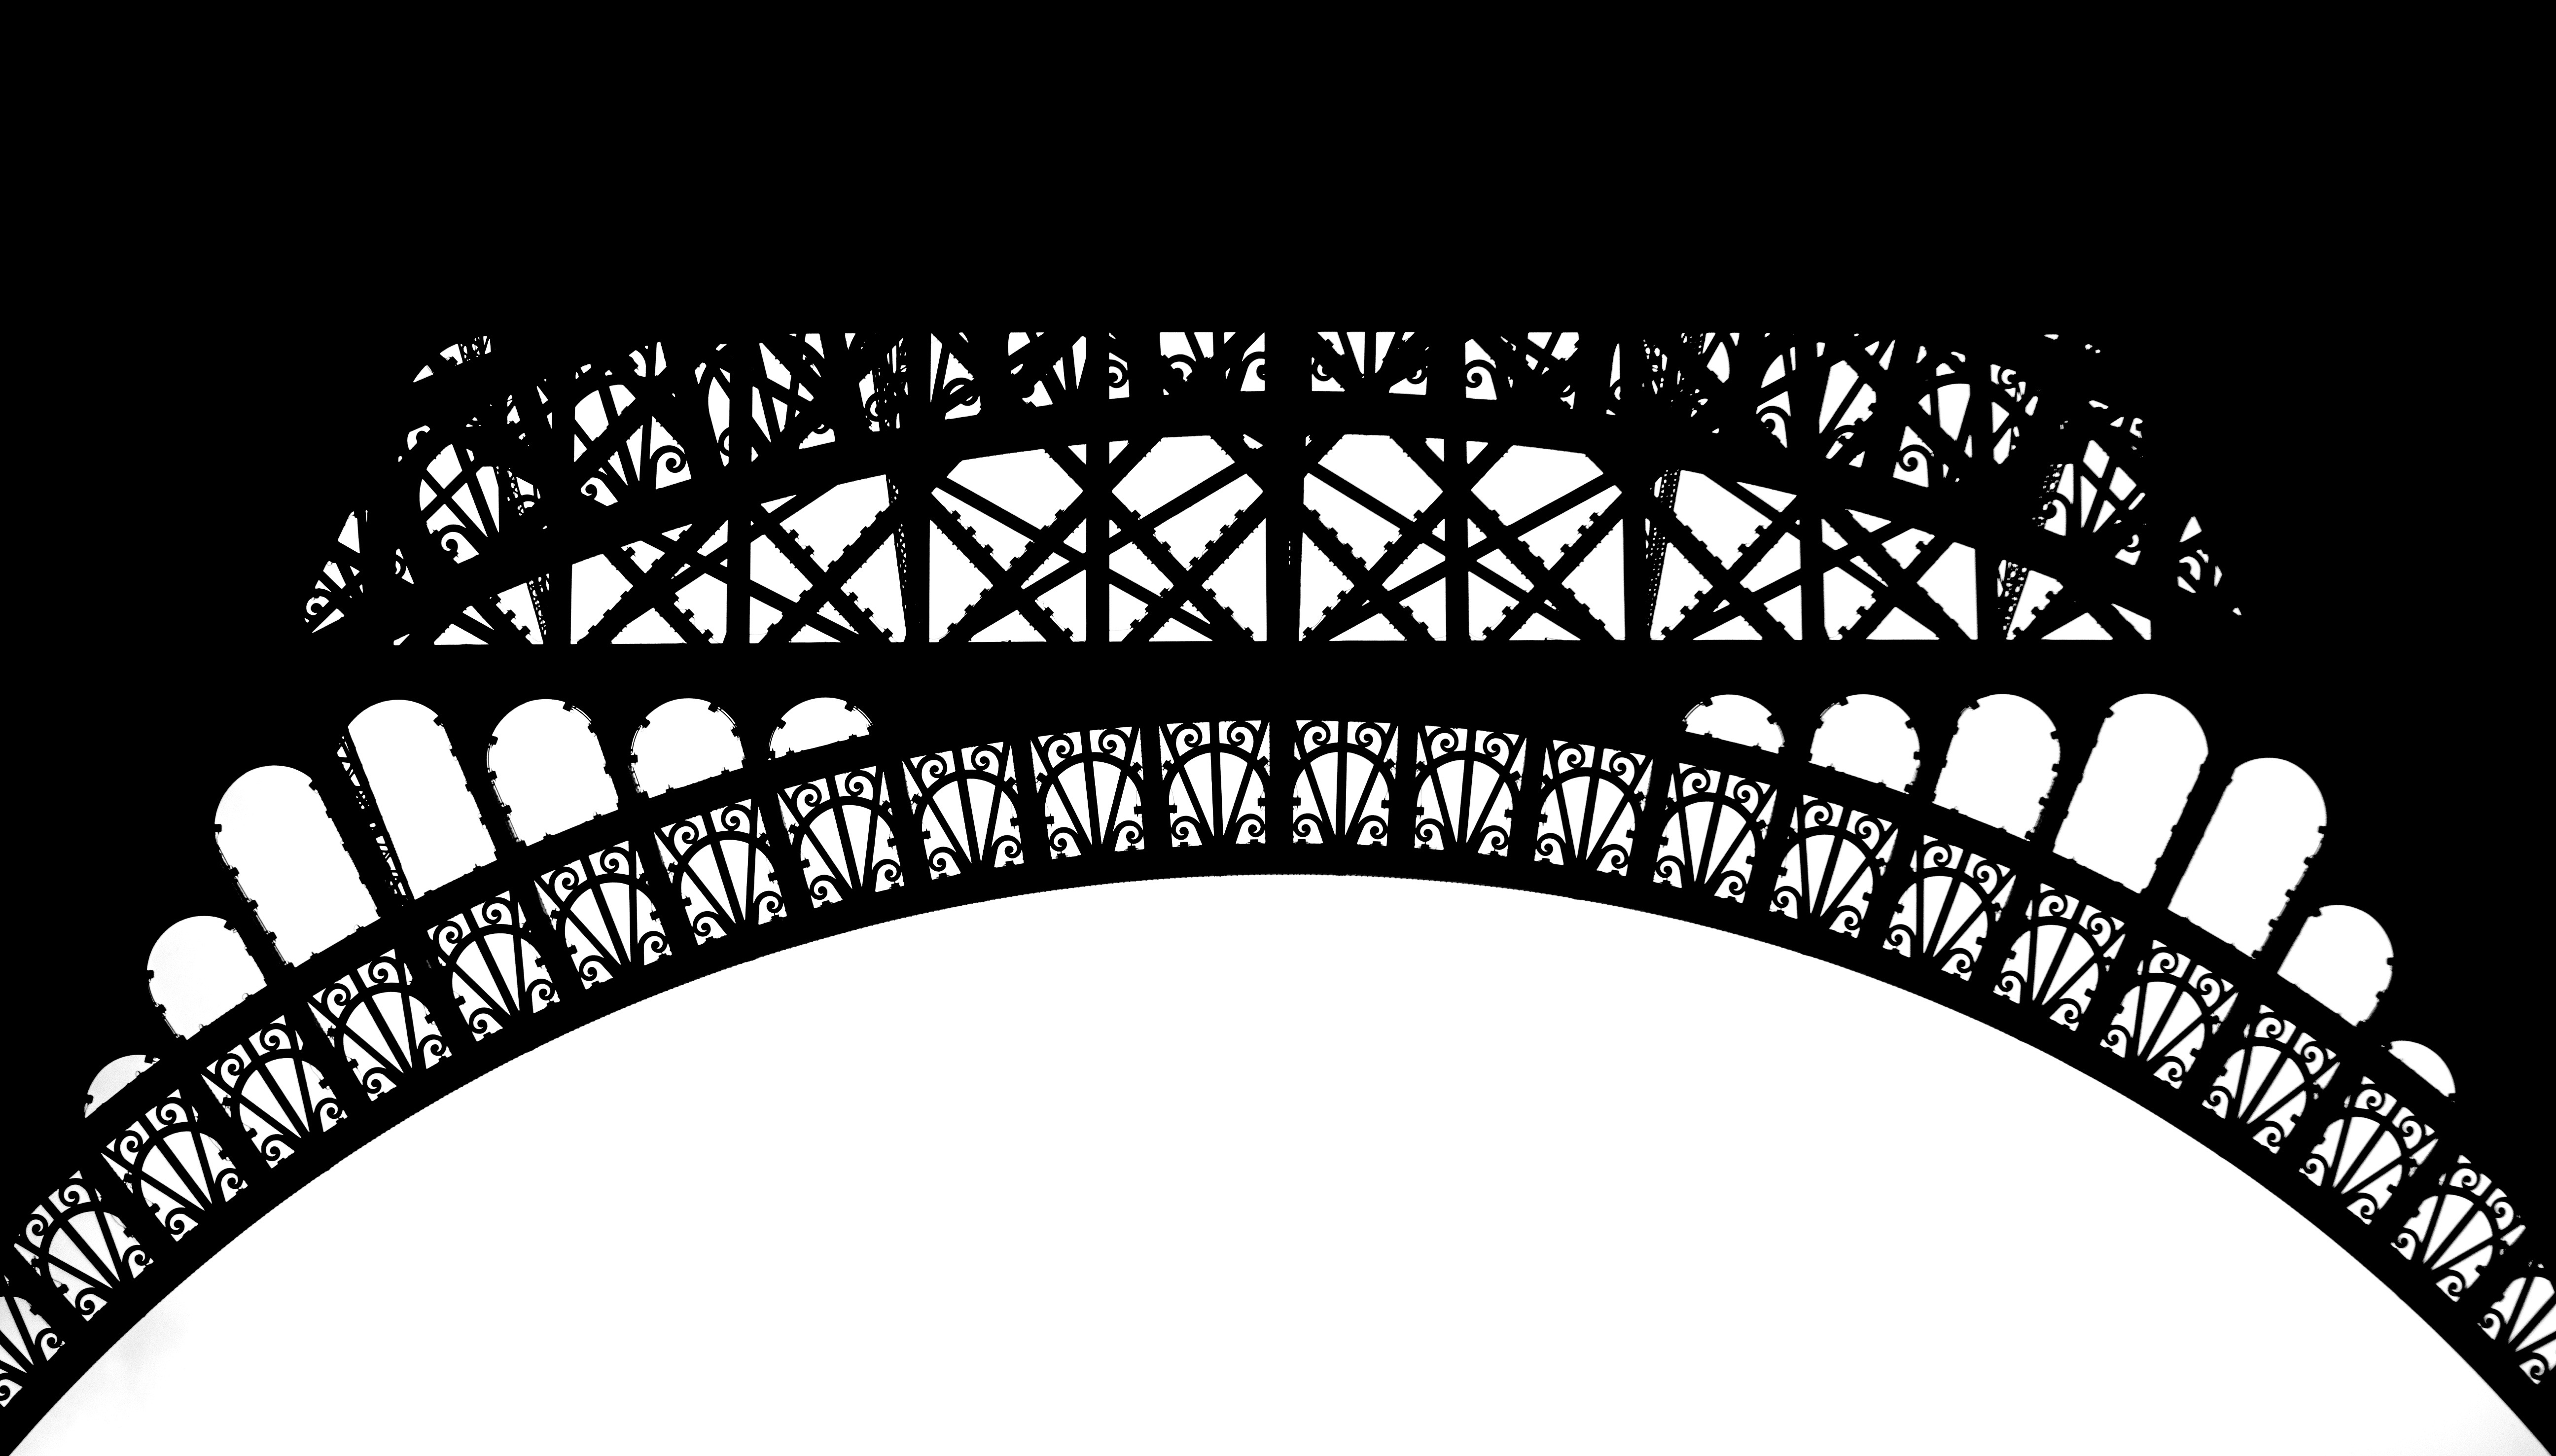
black and white, arch, line, monochrome, lighting, circle, jewellery, symmetry, monochrome photography, fashion accessory, headpiece, hair accessory